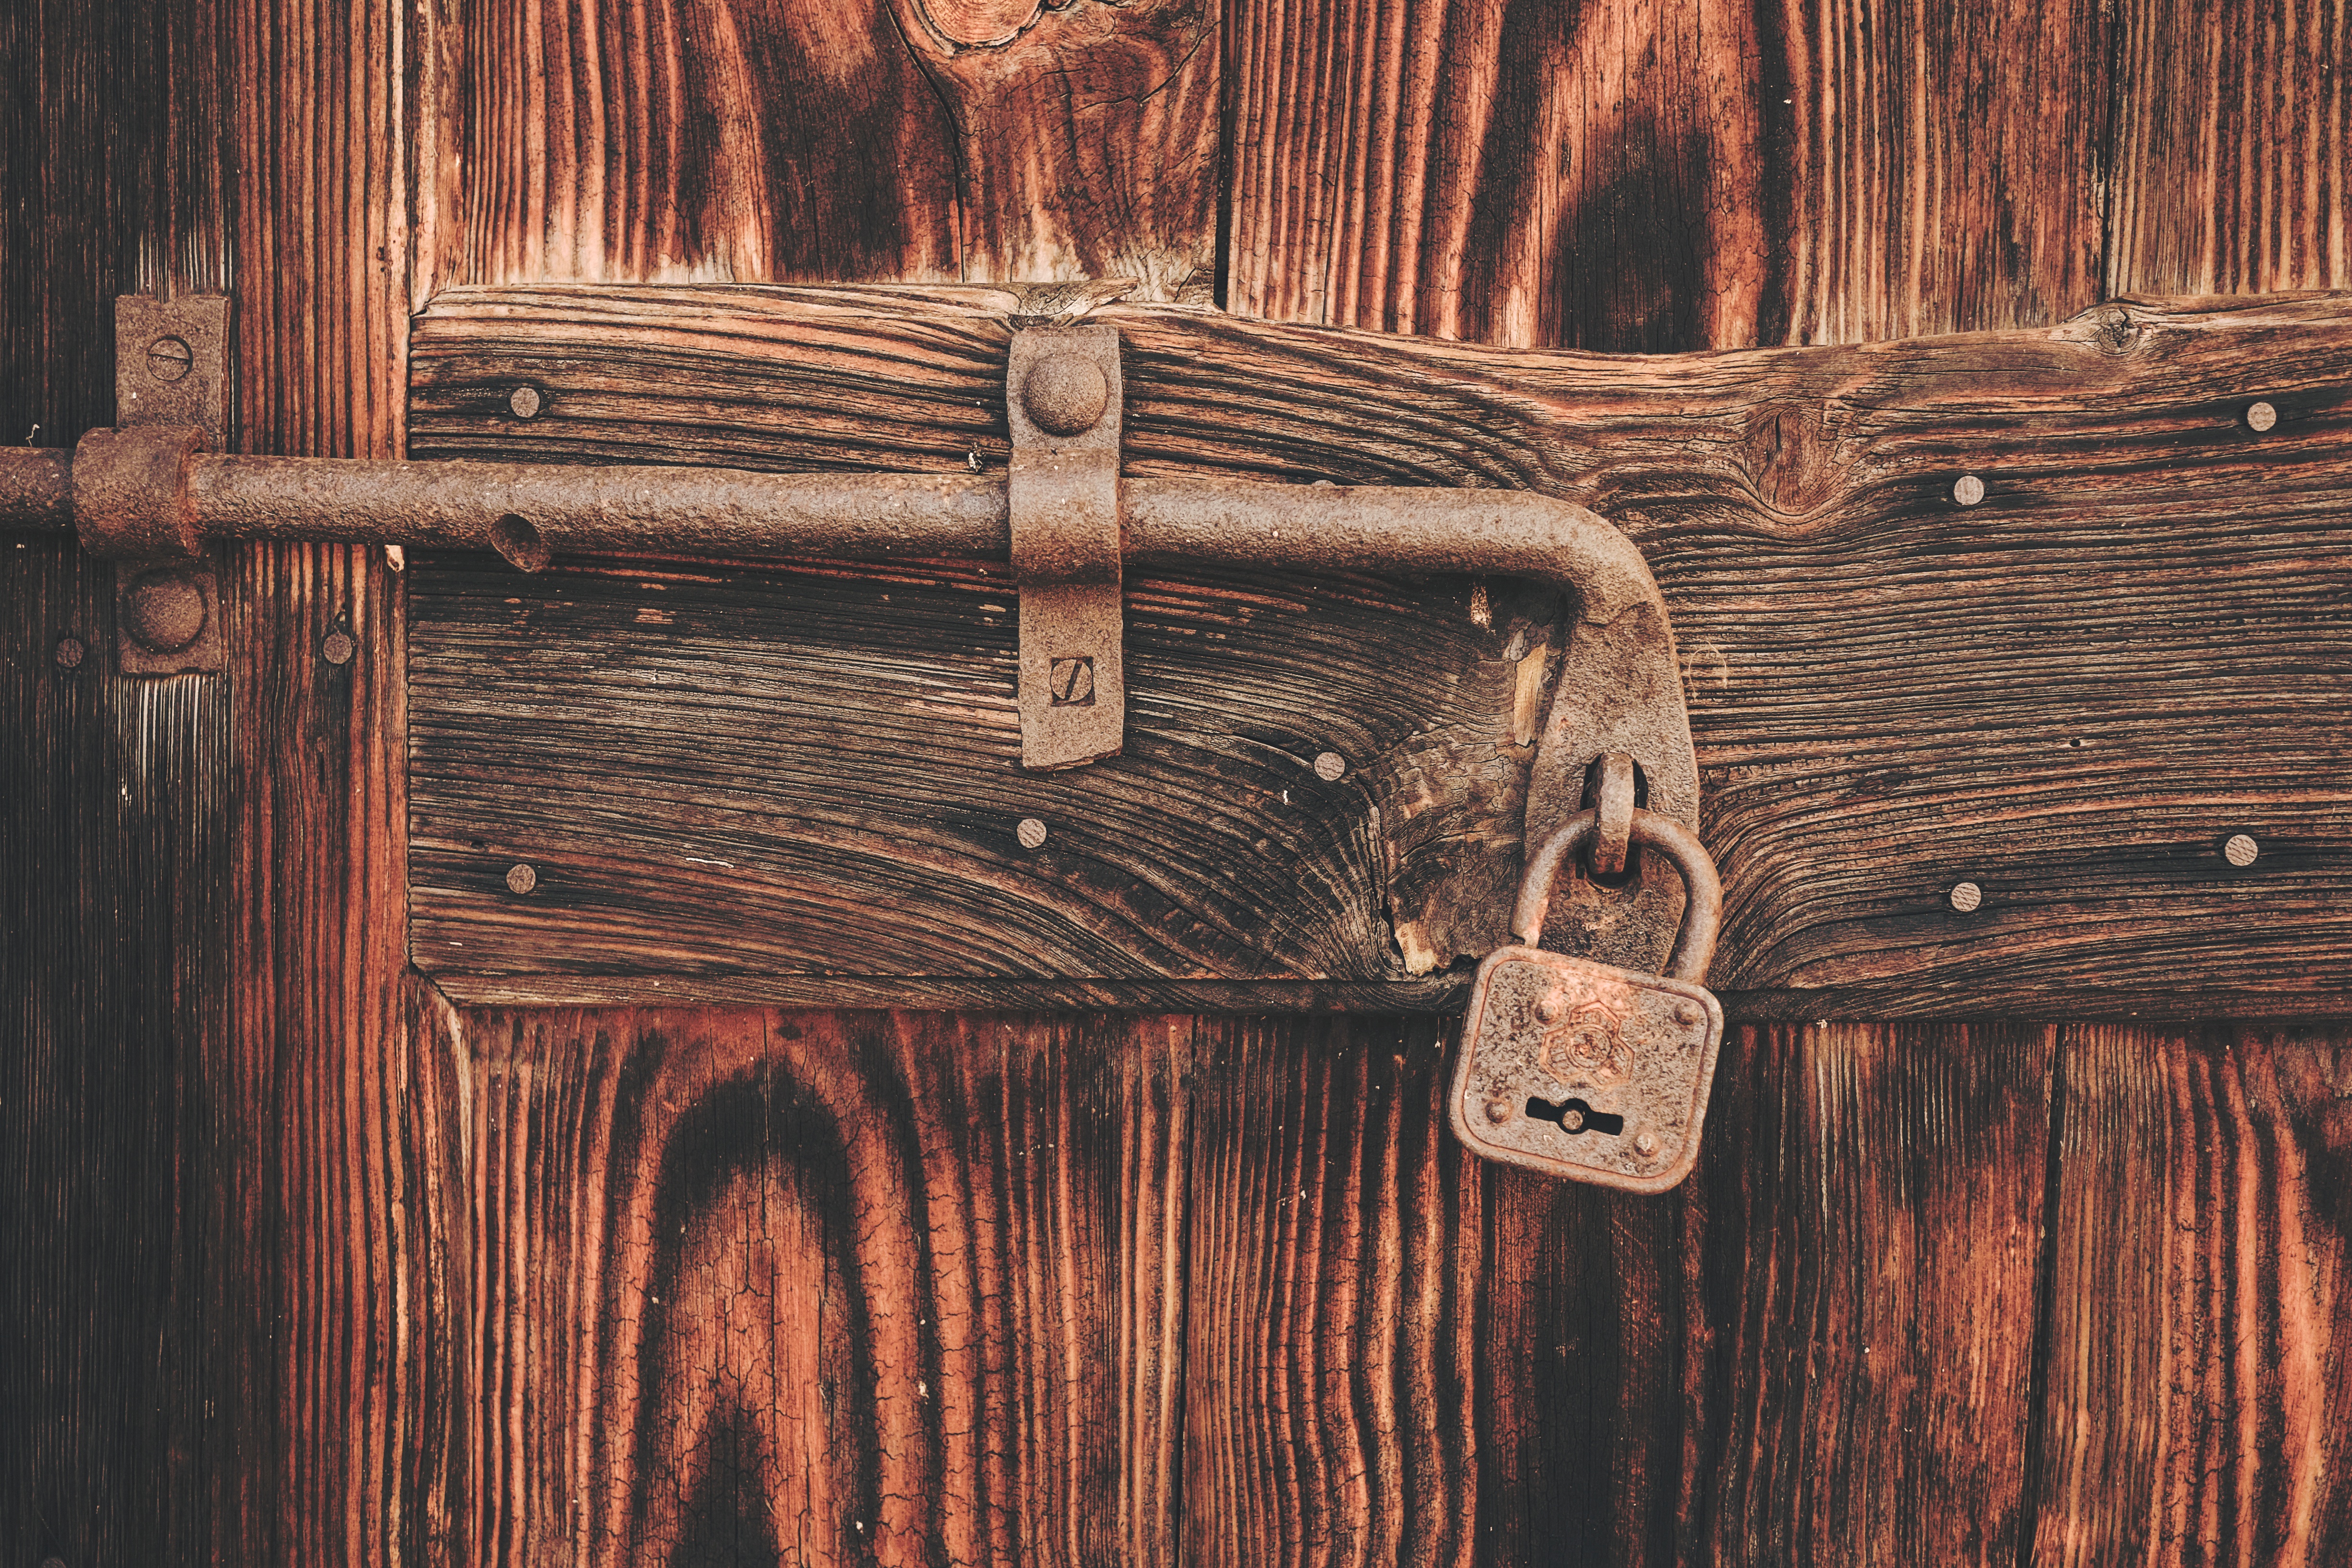
wood, padlock, woodgrain, rusty, lock, carving, man made object, ancient history, metal lock